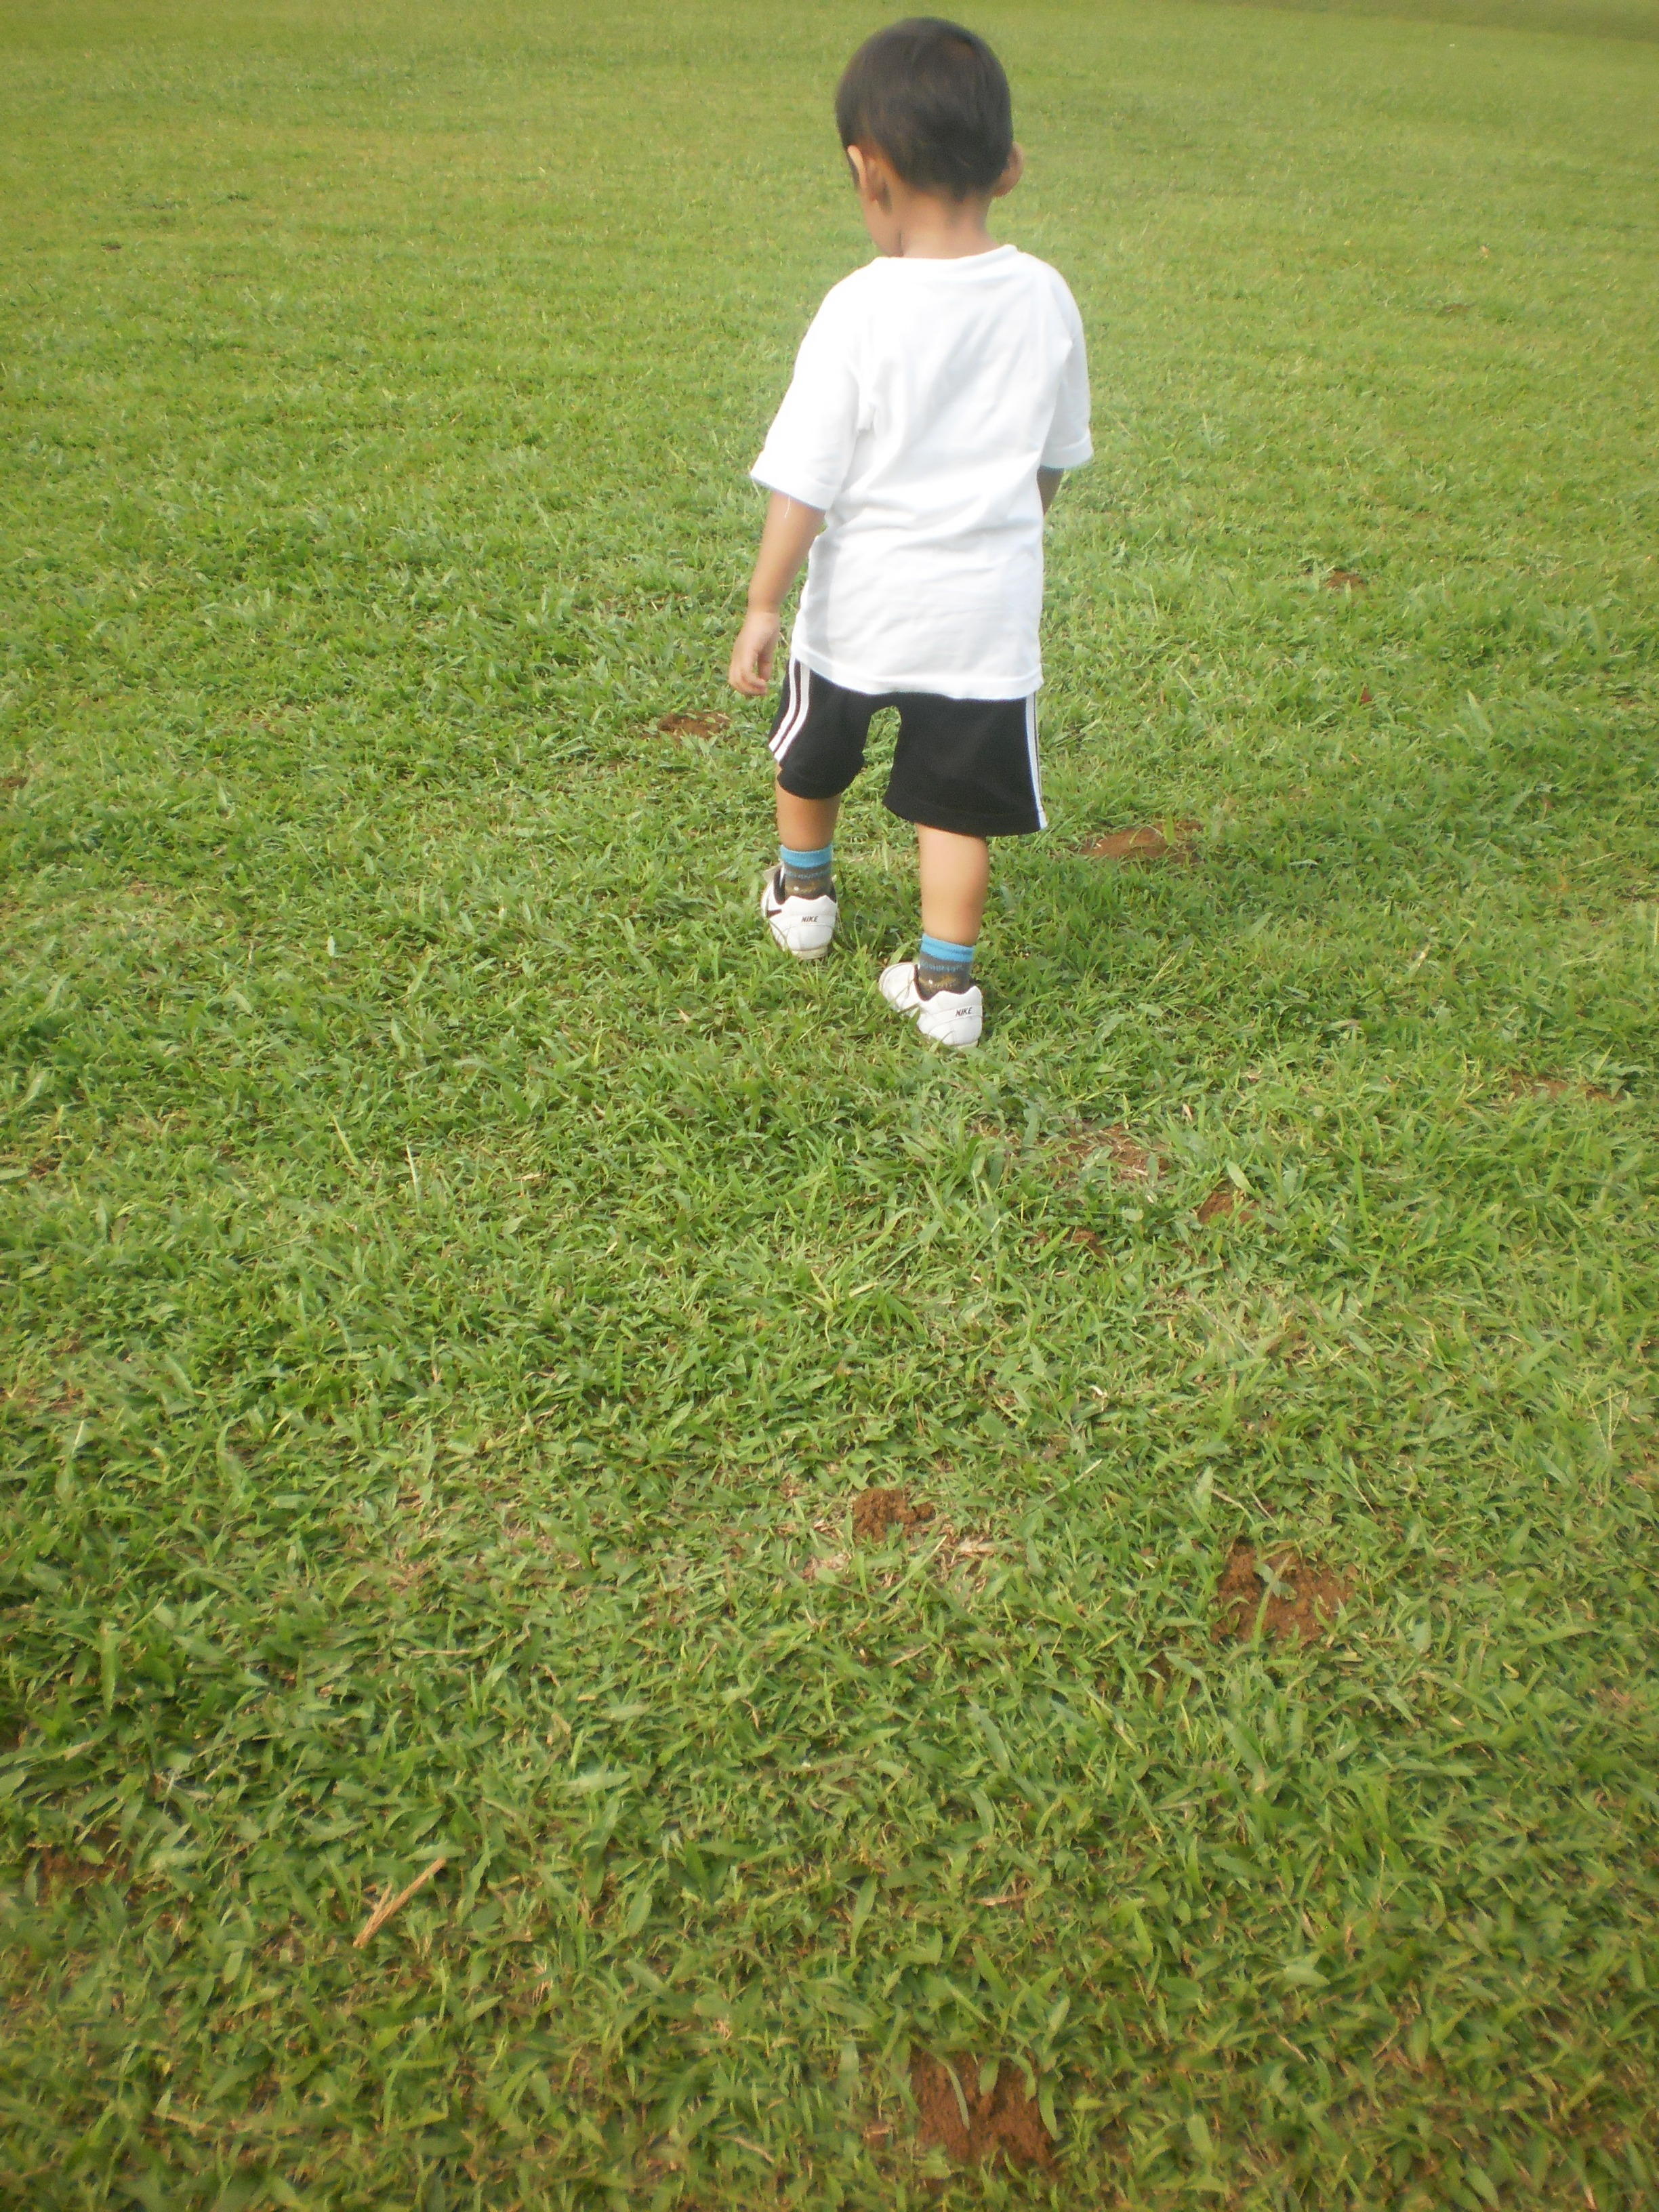
grass, walking, field, lawn, meadow, play, boy, green, child, human, garden, sports, little boy, boy from behind